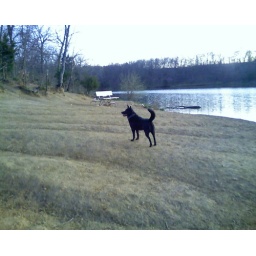
Tima is standing on the beach of the dog park in Shawnee Mission Park.